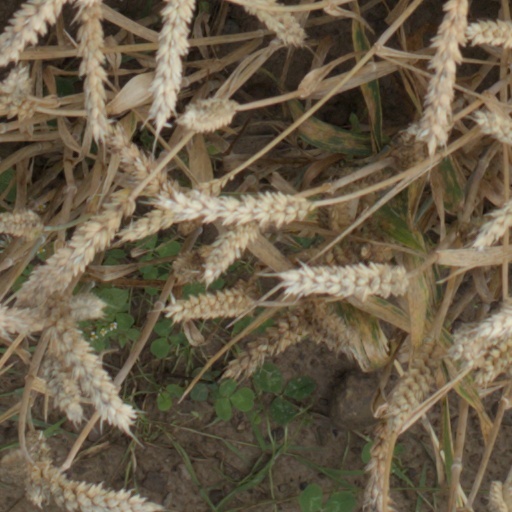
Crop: wheat